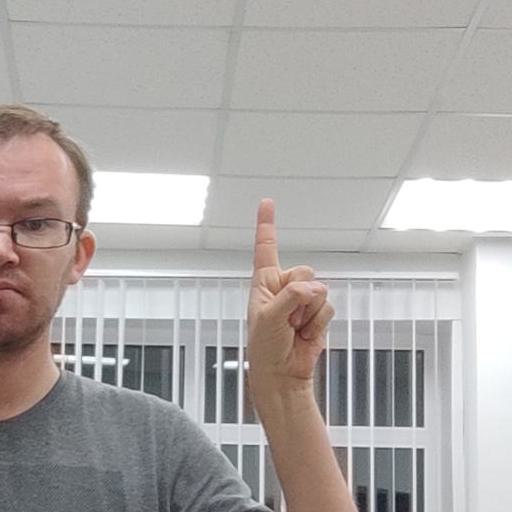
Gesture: one